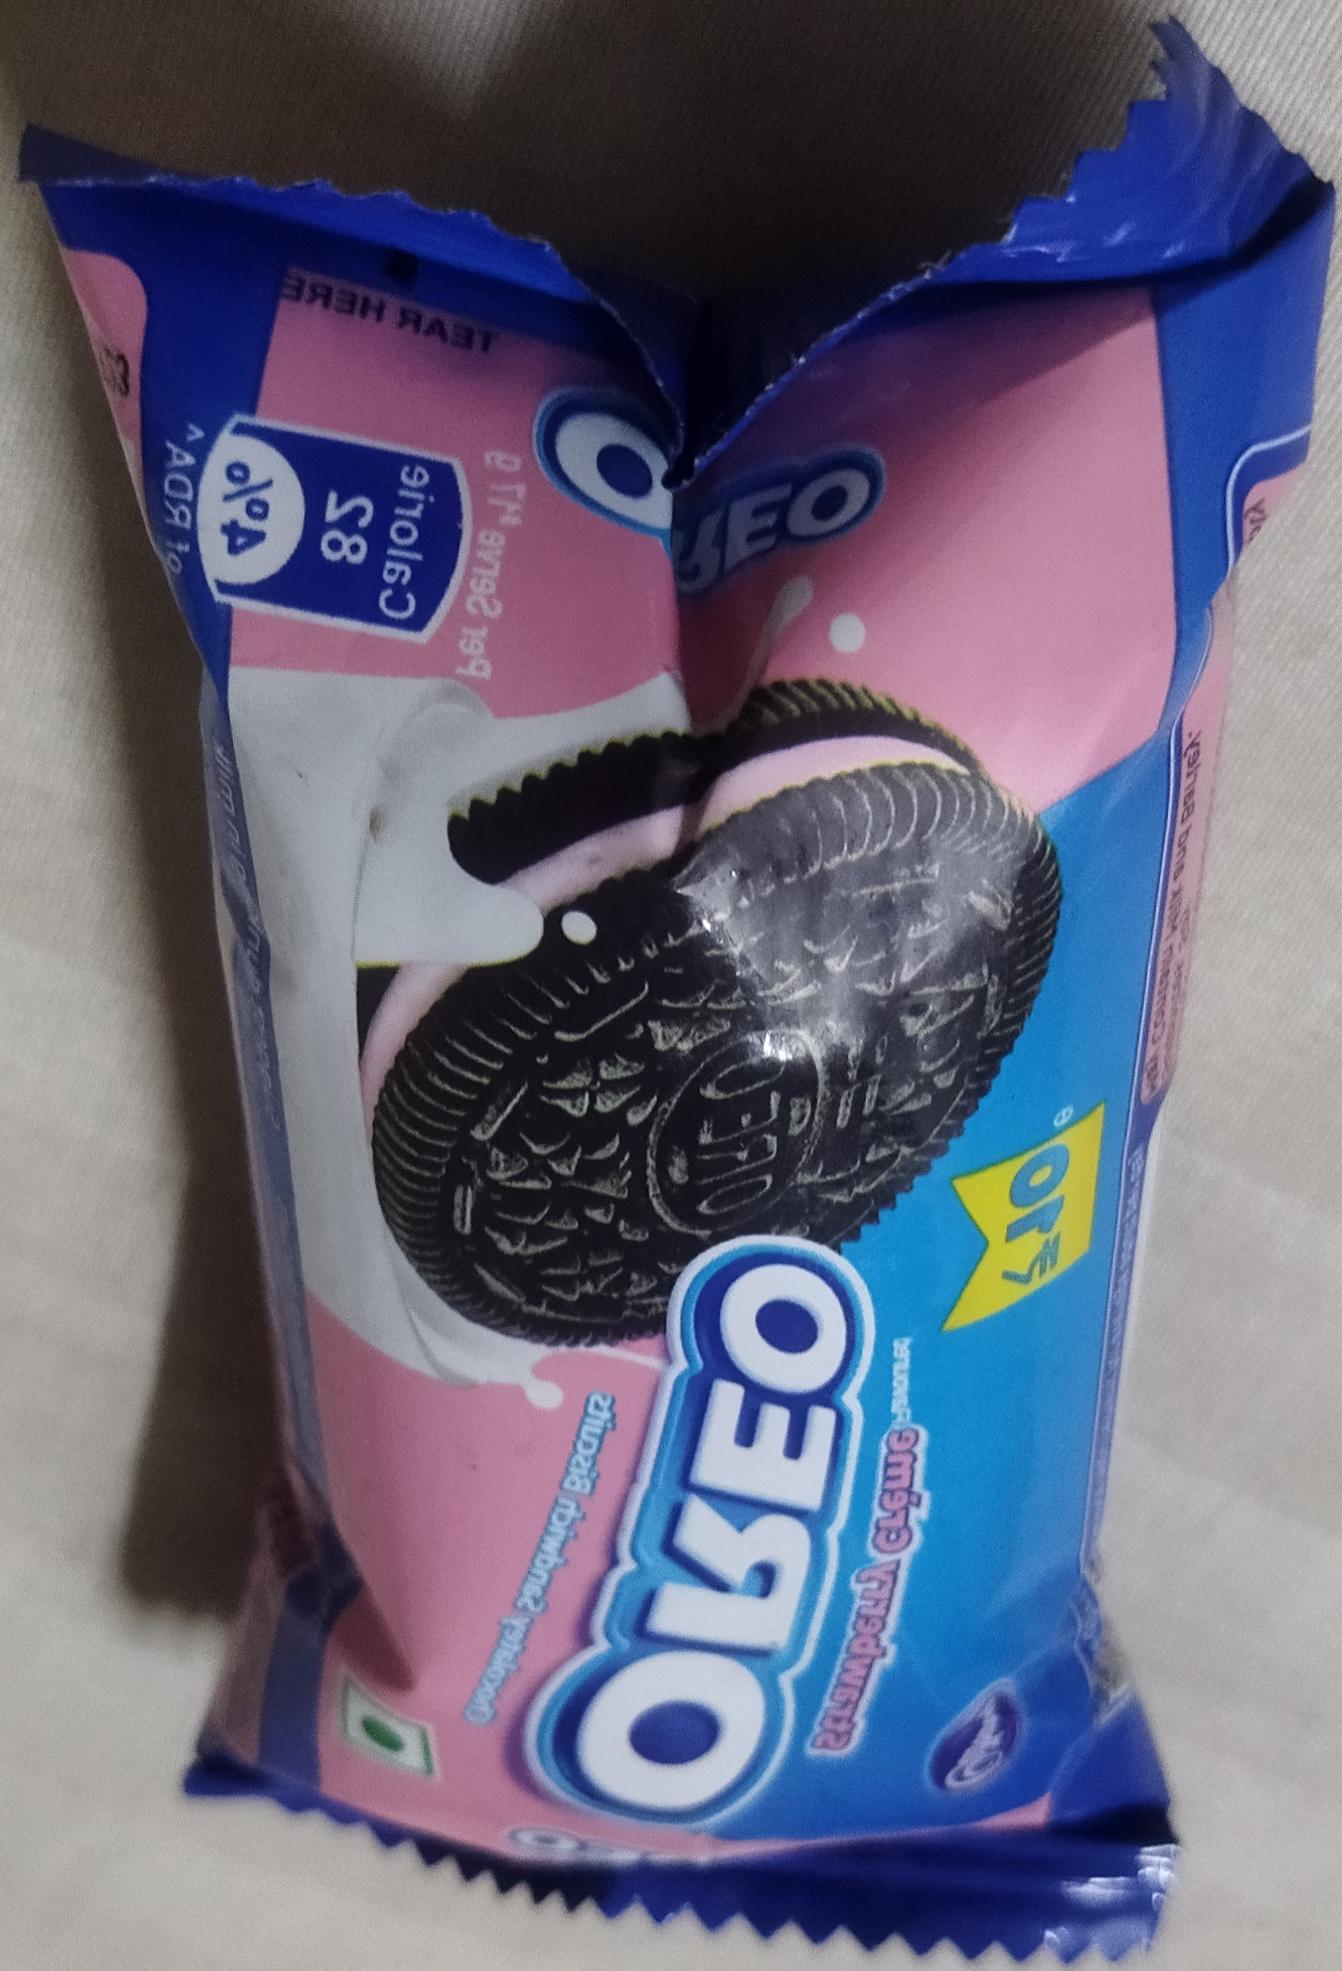
Label: plastics